George Bennett (Wisconsin politician)

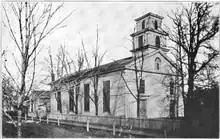
1872 photograph of the First Congregational Church of Kenosha at Park and Ashland, constructed in 1843 and moved in 1853.

In June 1838, Bennett was one of the founding members of the First Congregational Church in Southport, and was a member of the first board of trustees for the church. He would later become a Deacon of the church. He was also a founder and treasurer of the Kenosha County Bible Society, an auxiliary of the American Bible Society.